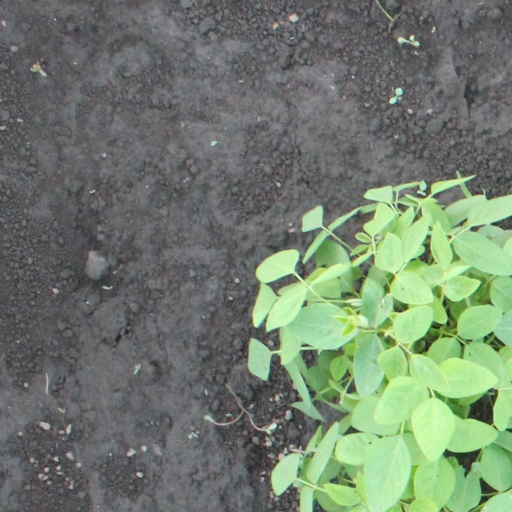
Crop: soybean